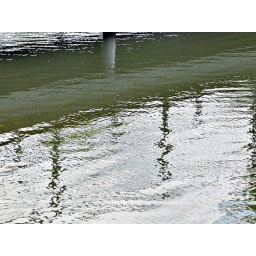
2009-04-29 wed -- Reflection in lake of pedestrian bridge at Mirror Lake - Mirror Lake Plaza - Flowood MS